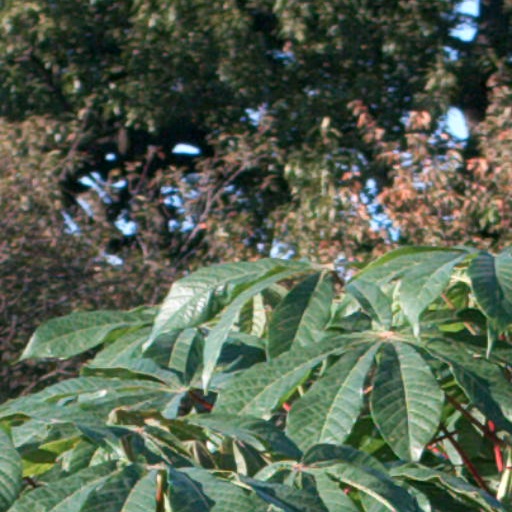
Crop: cassava